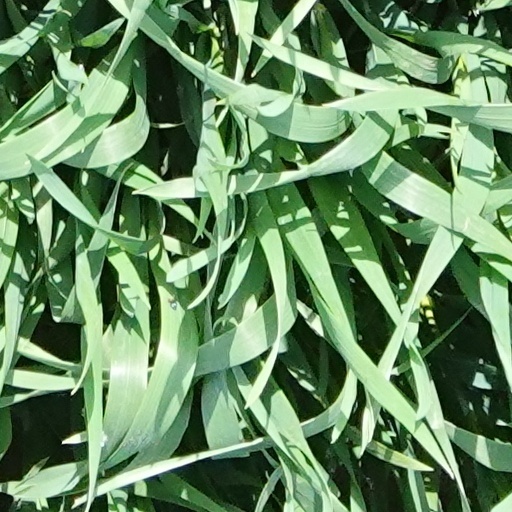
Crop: wheat